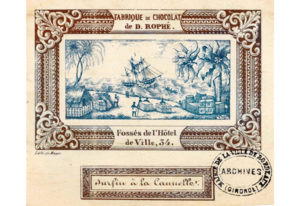
Vignette publicitaire de la chocolaterie de Daniel Rophé, fossés de l'Hôtel de Ville (actuel cours Victor Hugo), à Bordeaux, XVIII-XIX siècles.
Bordeaux est une commune du Sud-Ouest de la France.